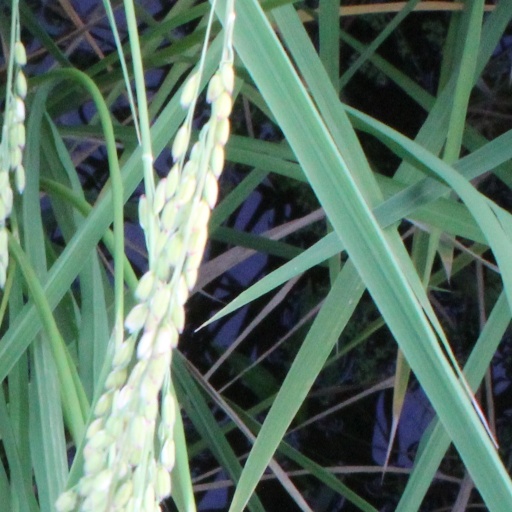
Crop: rice